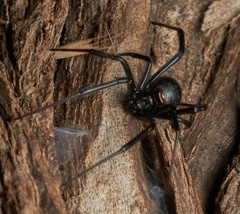
Species: Lactrodectus_hesperus